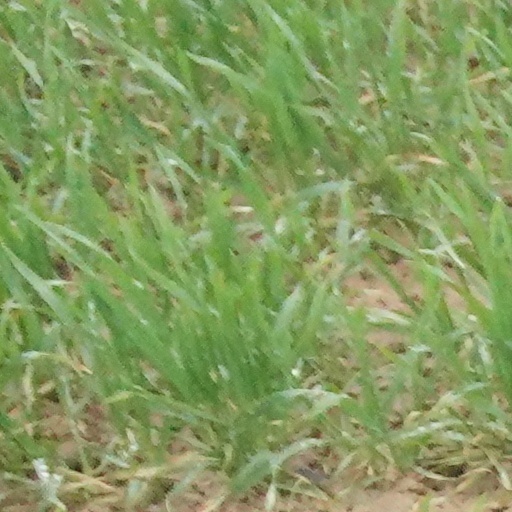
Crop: wheat